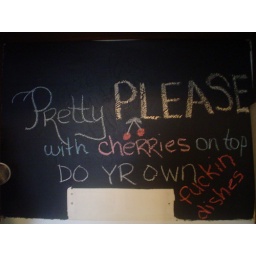
sign above my kitchen sink